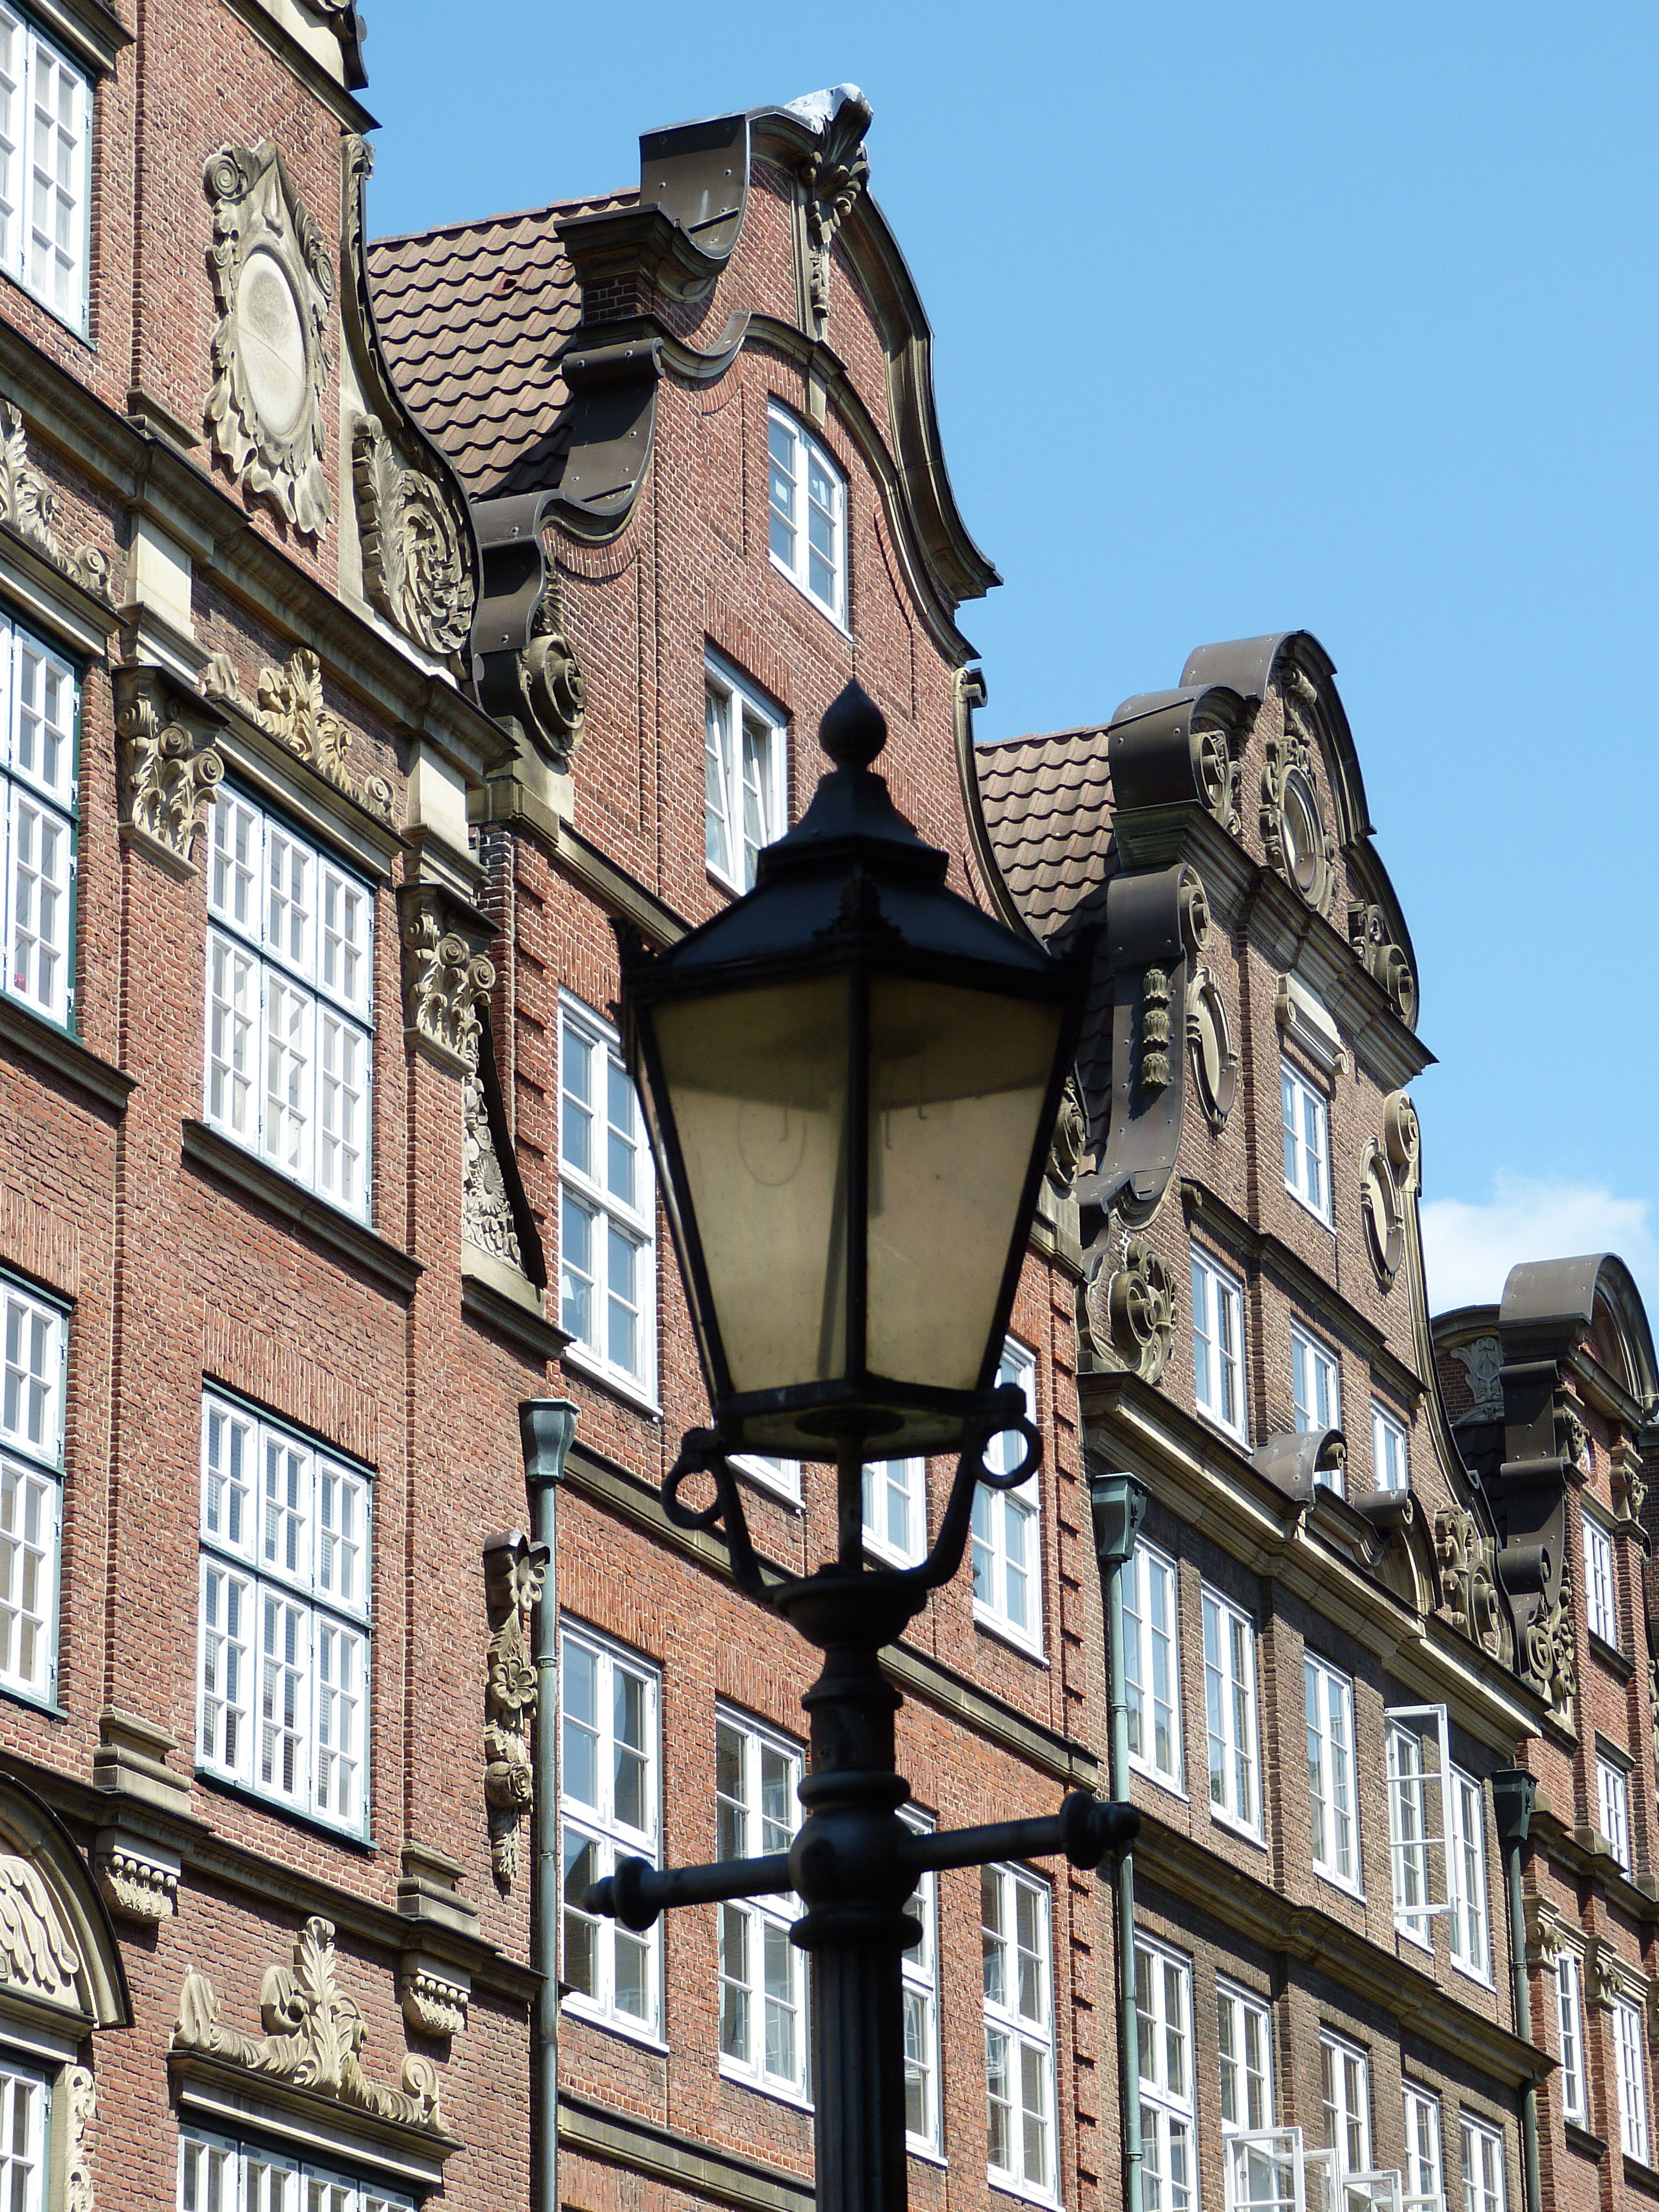
light, architecture, house, window, town, building, city, downtown, lantern, landmark, facade, lamp, brick, street lamp, old town, bricks, historically, hamburg, neighbourhood, hanseatic city, gable, urban area, residential area